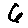
Label: 6